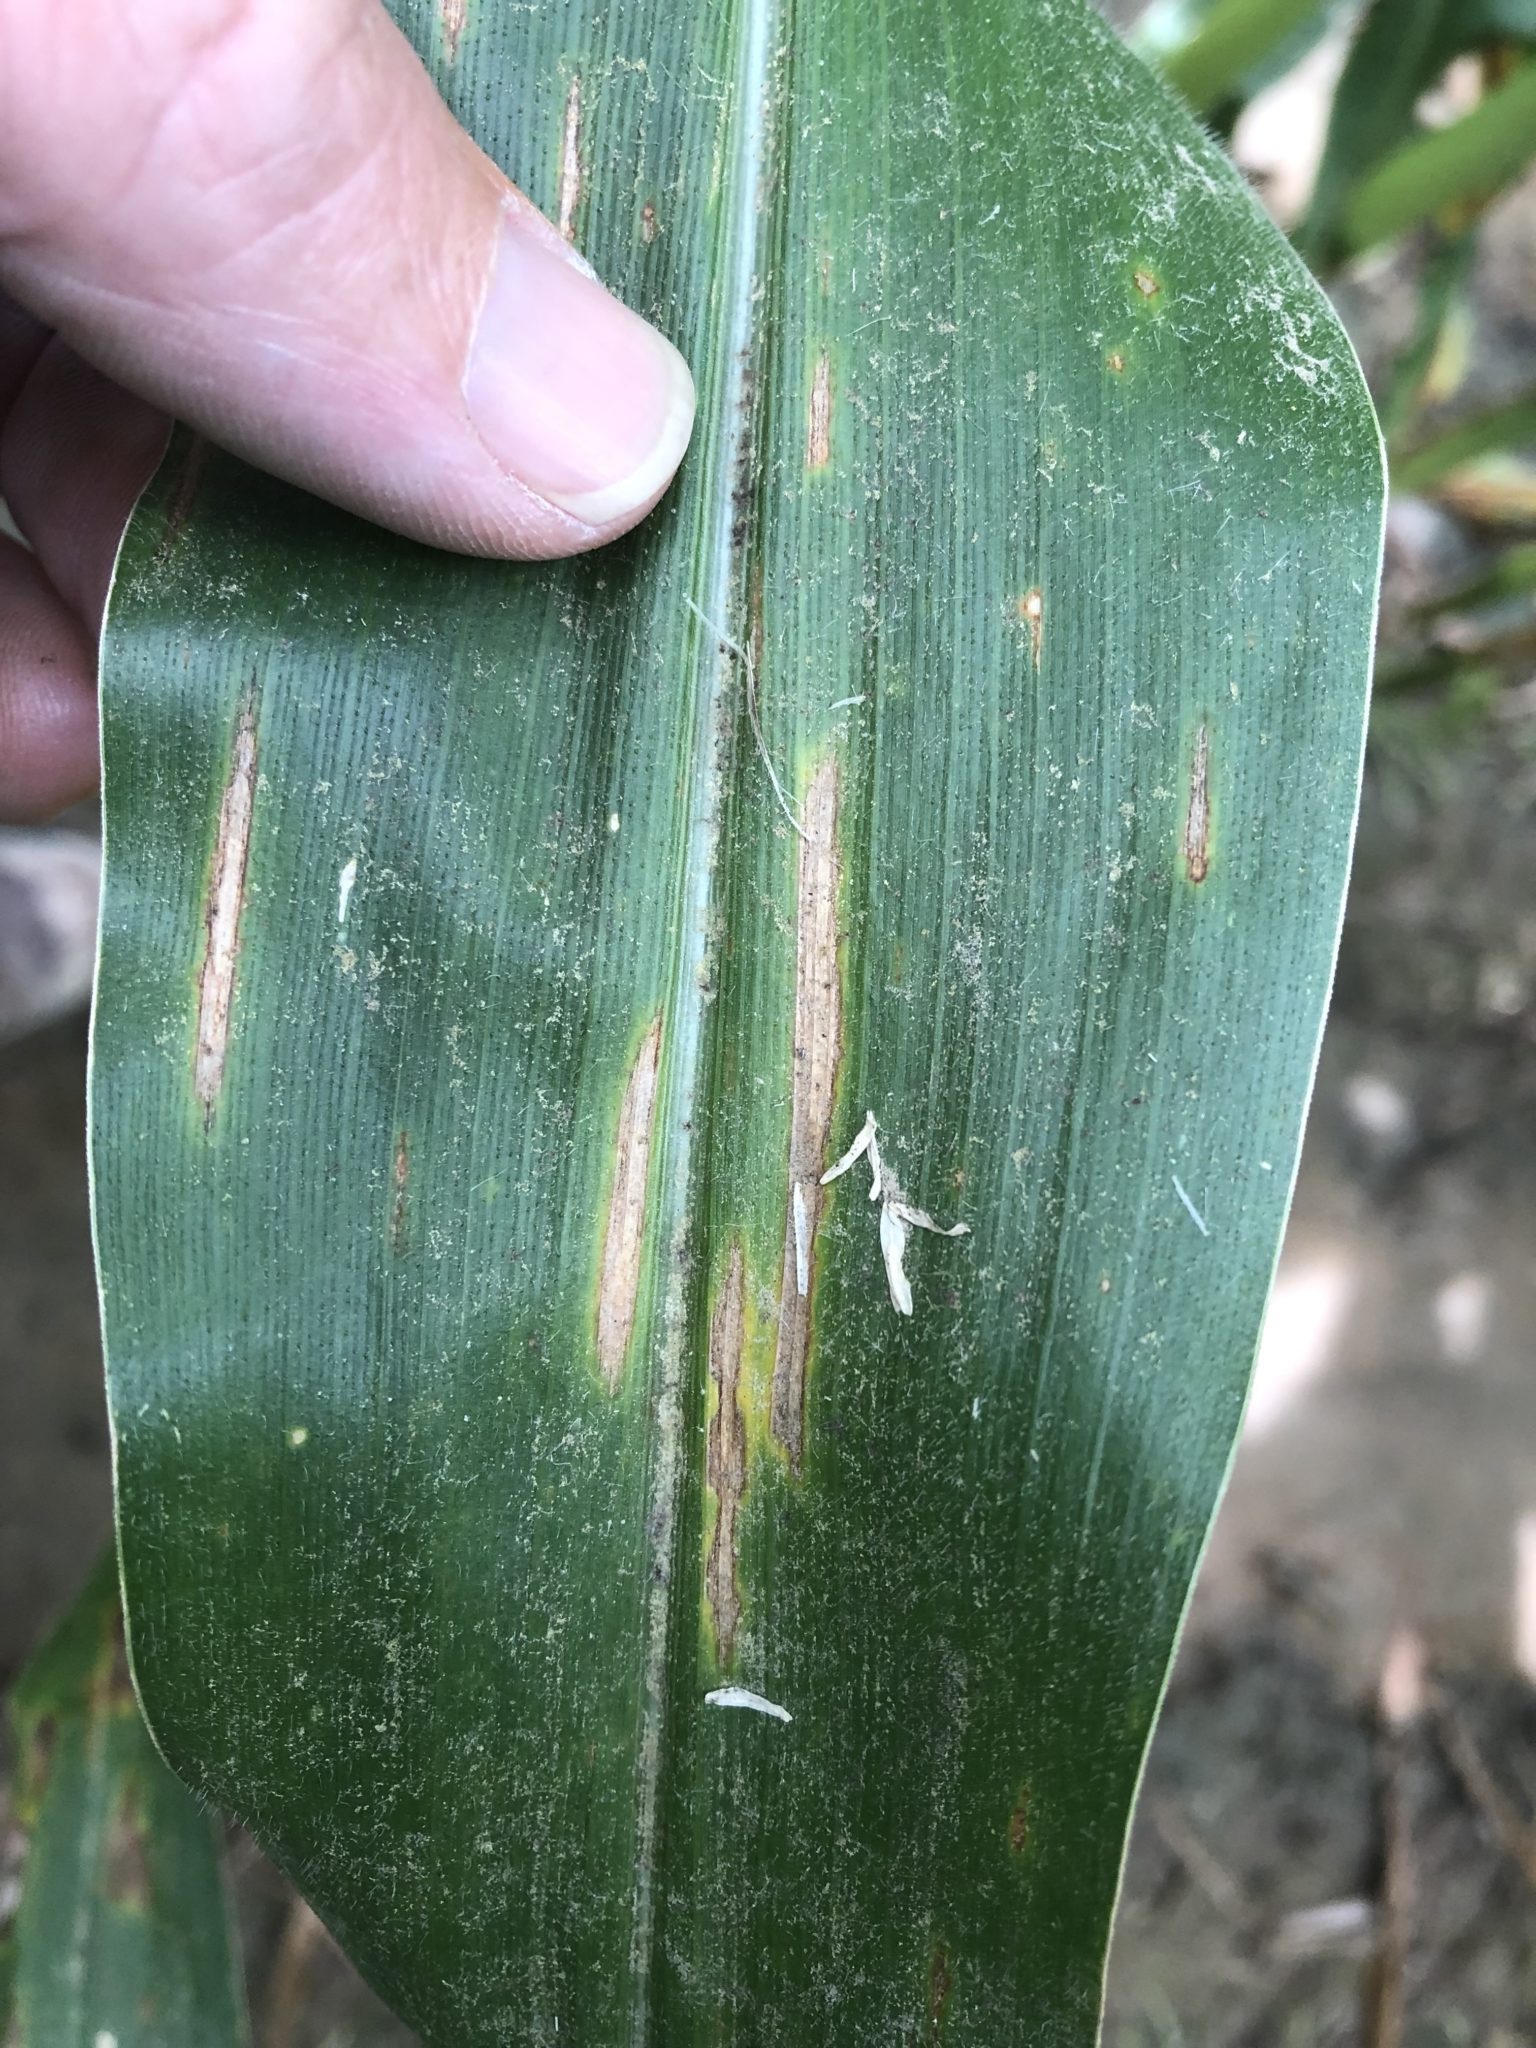
Plant: Corn
Disease: corn gray leaf spot